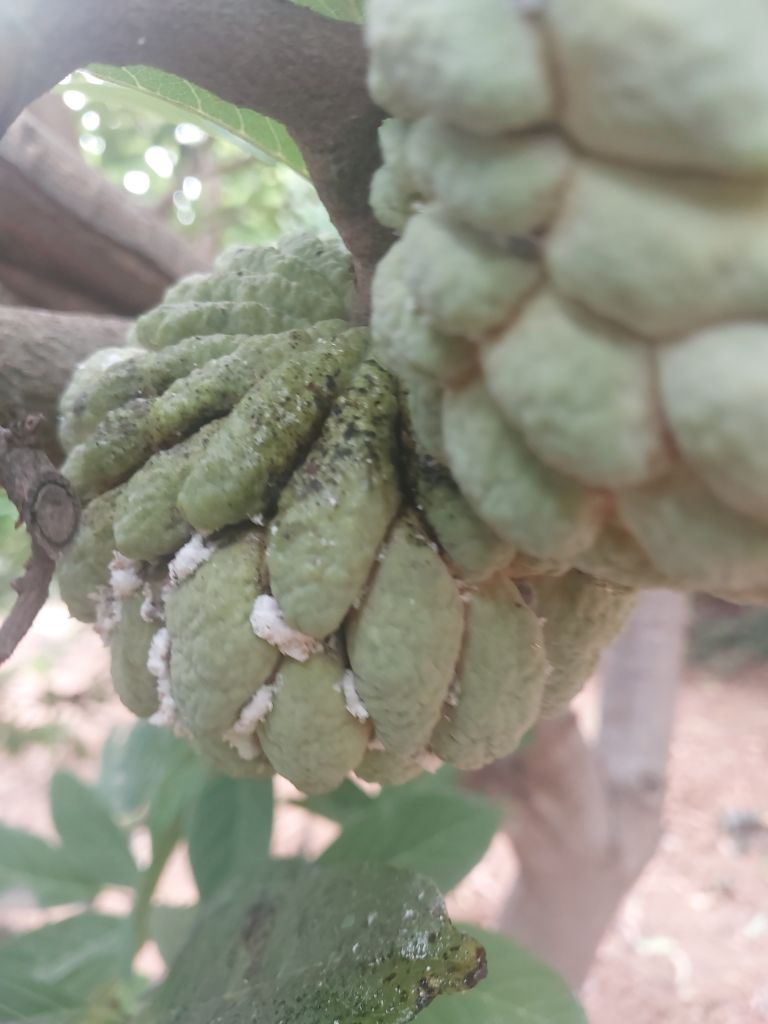
Disease label: Leaf spot on fruit